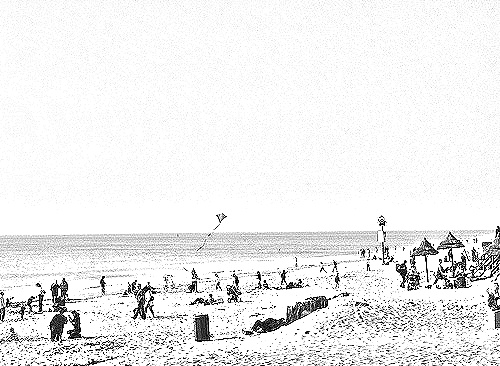
Portrait style: Sketch Portrait